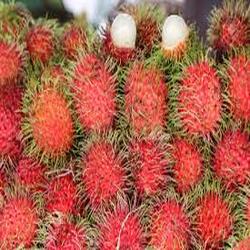
Label: Rambutan